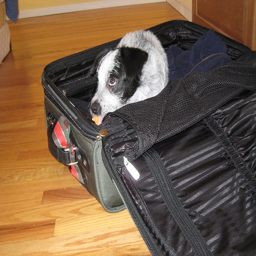
A small dog sleeping in the bottom of a suitcase
A dog with foods in it's mouth laying down in a  piece of luggage.
The cute do is snuggling inside the open suitcase
an image of  dog lying in a black luggage bag
A dog is sitting in a suitcase with some other items.